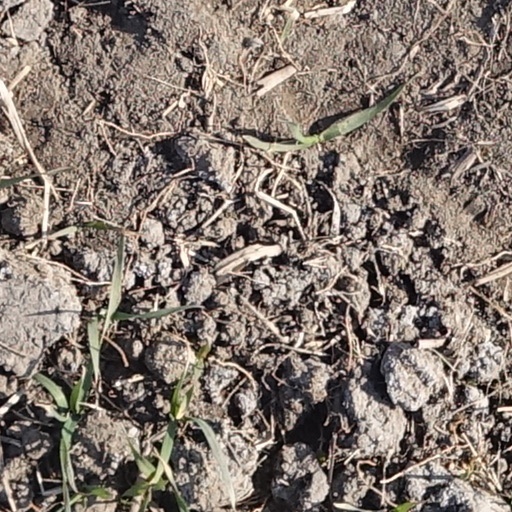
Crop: wheat